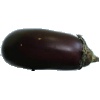
Label: eggplant